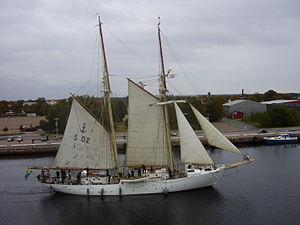
Le Falken est une goélette à hunier à deux mâts à coque acier, construite en 1947 à Stockholm pour devenir un voilier école.